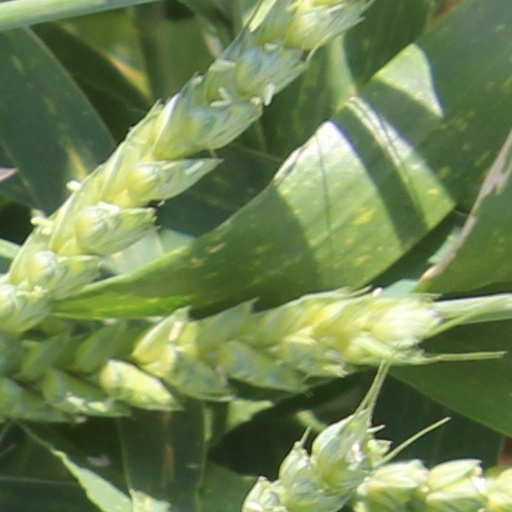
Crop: wheat